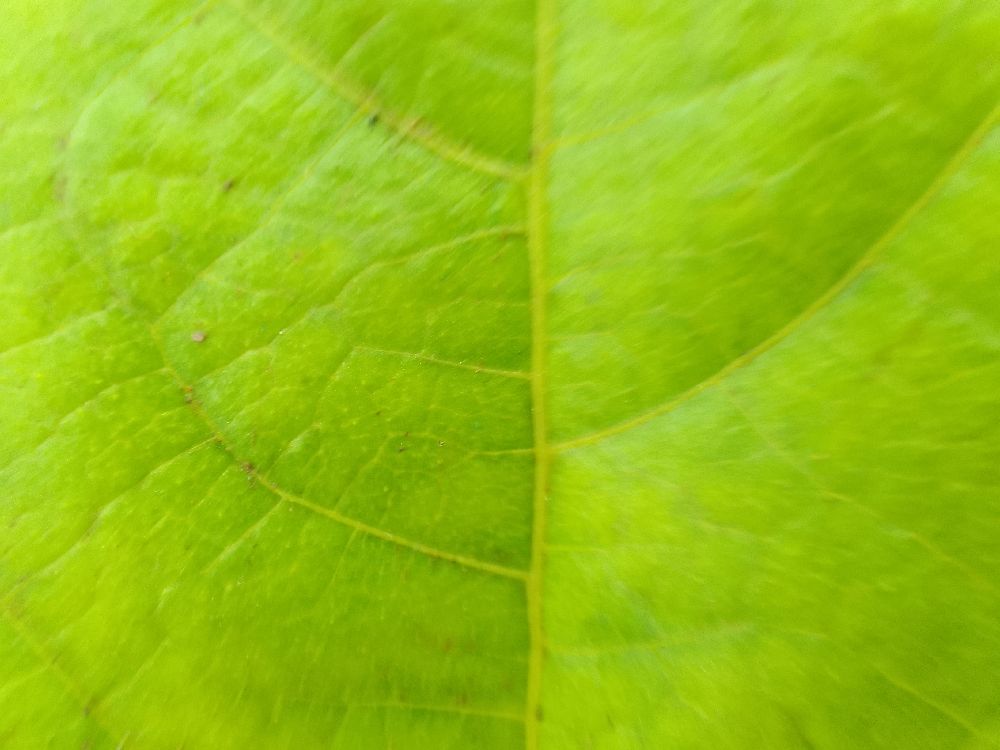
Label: healthy